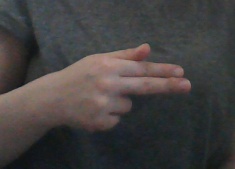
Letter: ghain